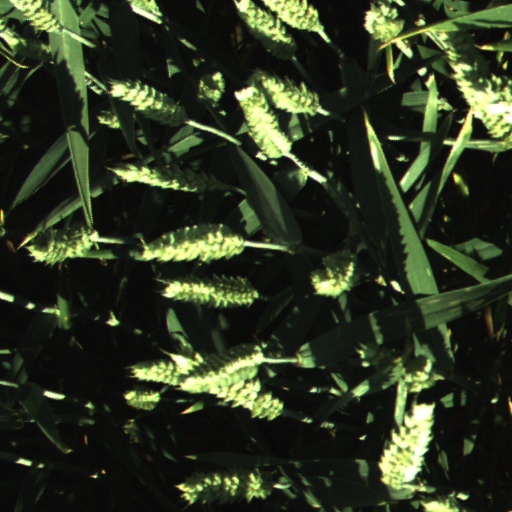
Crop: wheat